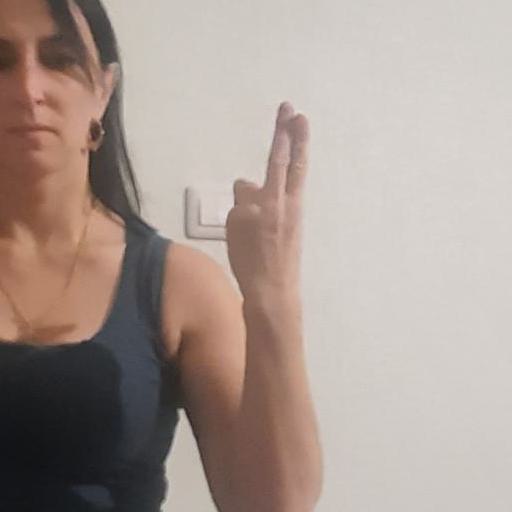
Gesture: two_up_inverted